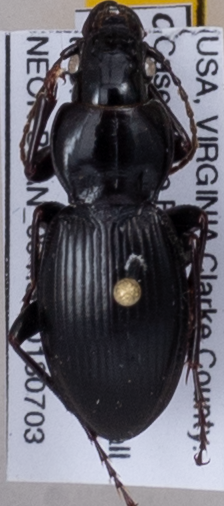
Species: Cyclotrachelus furtivus
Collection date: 2018-07-03
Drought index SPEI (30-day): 1.442
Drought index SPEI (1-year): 1.45
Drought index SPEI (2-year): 1.01